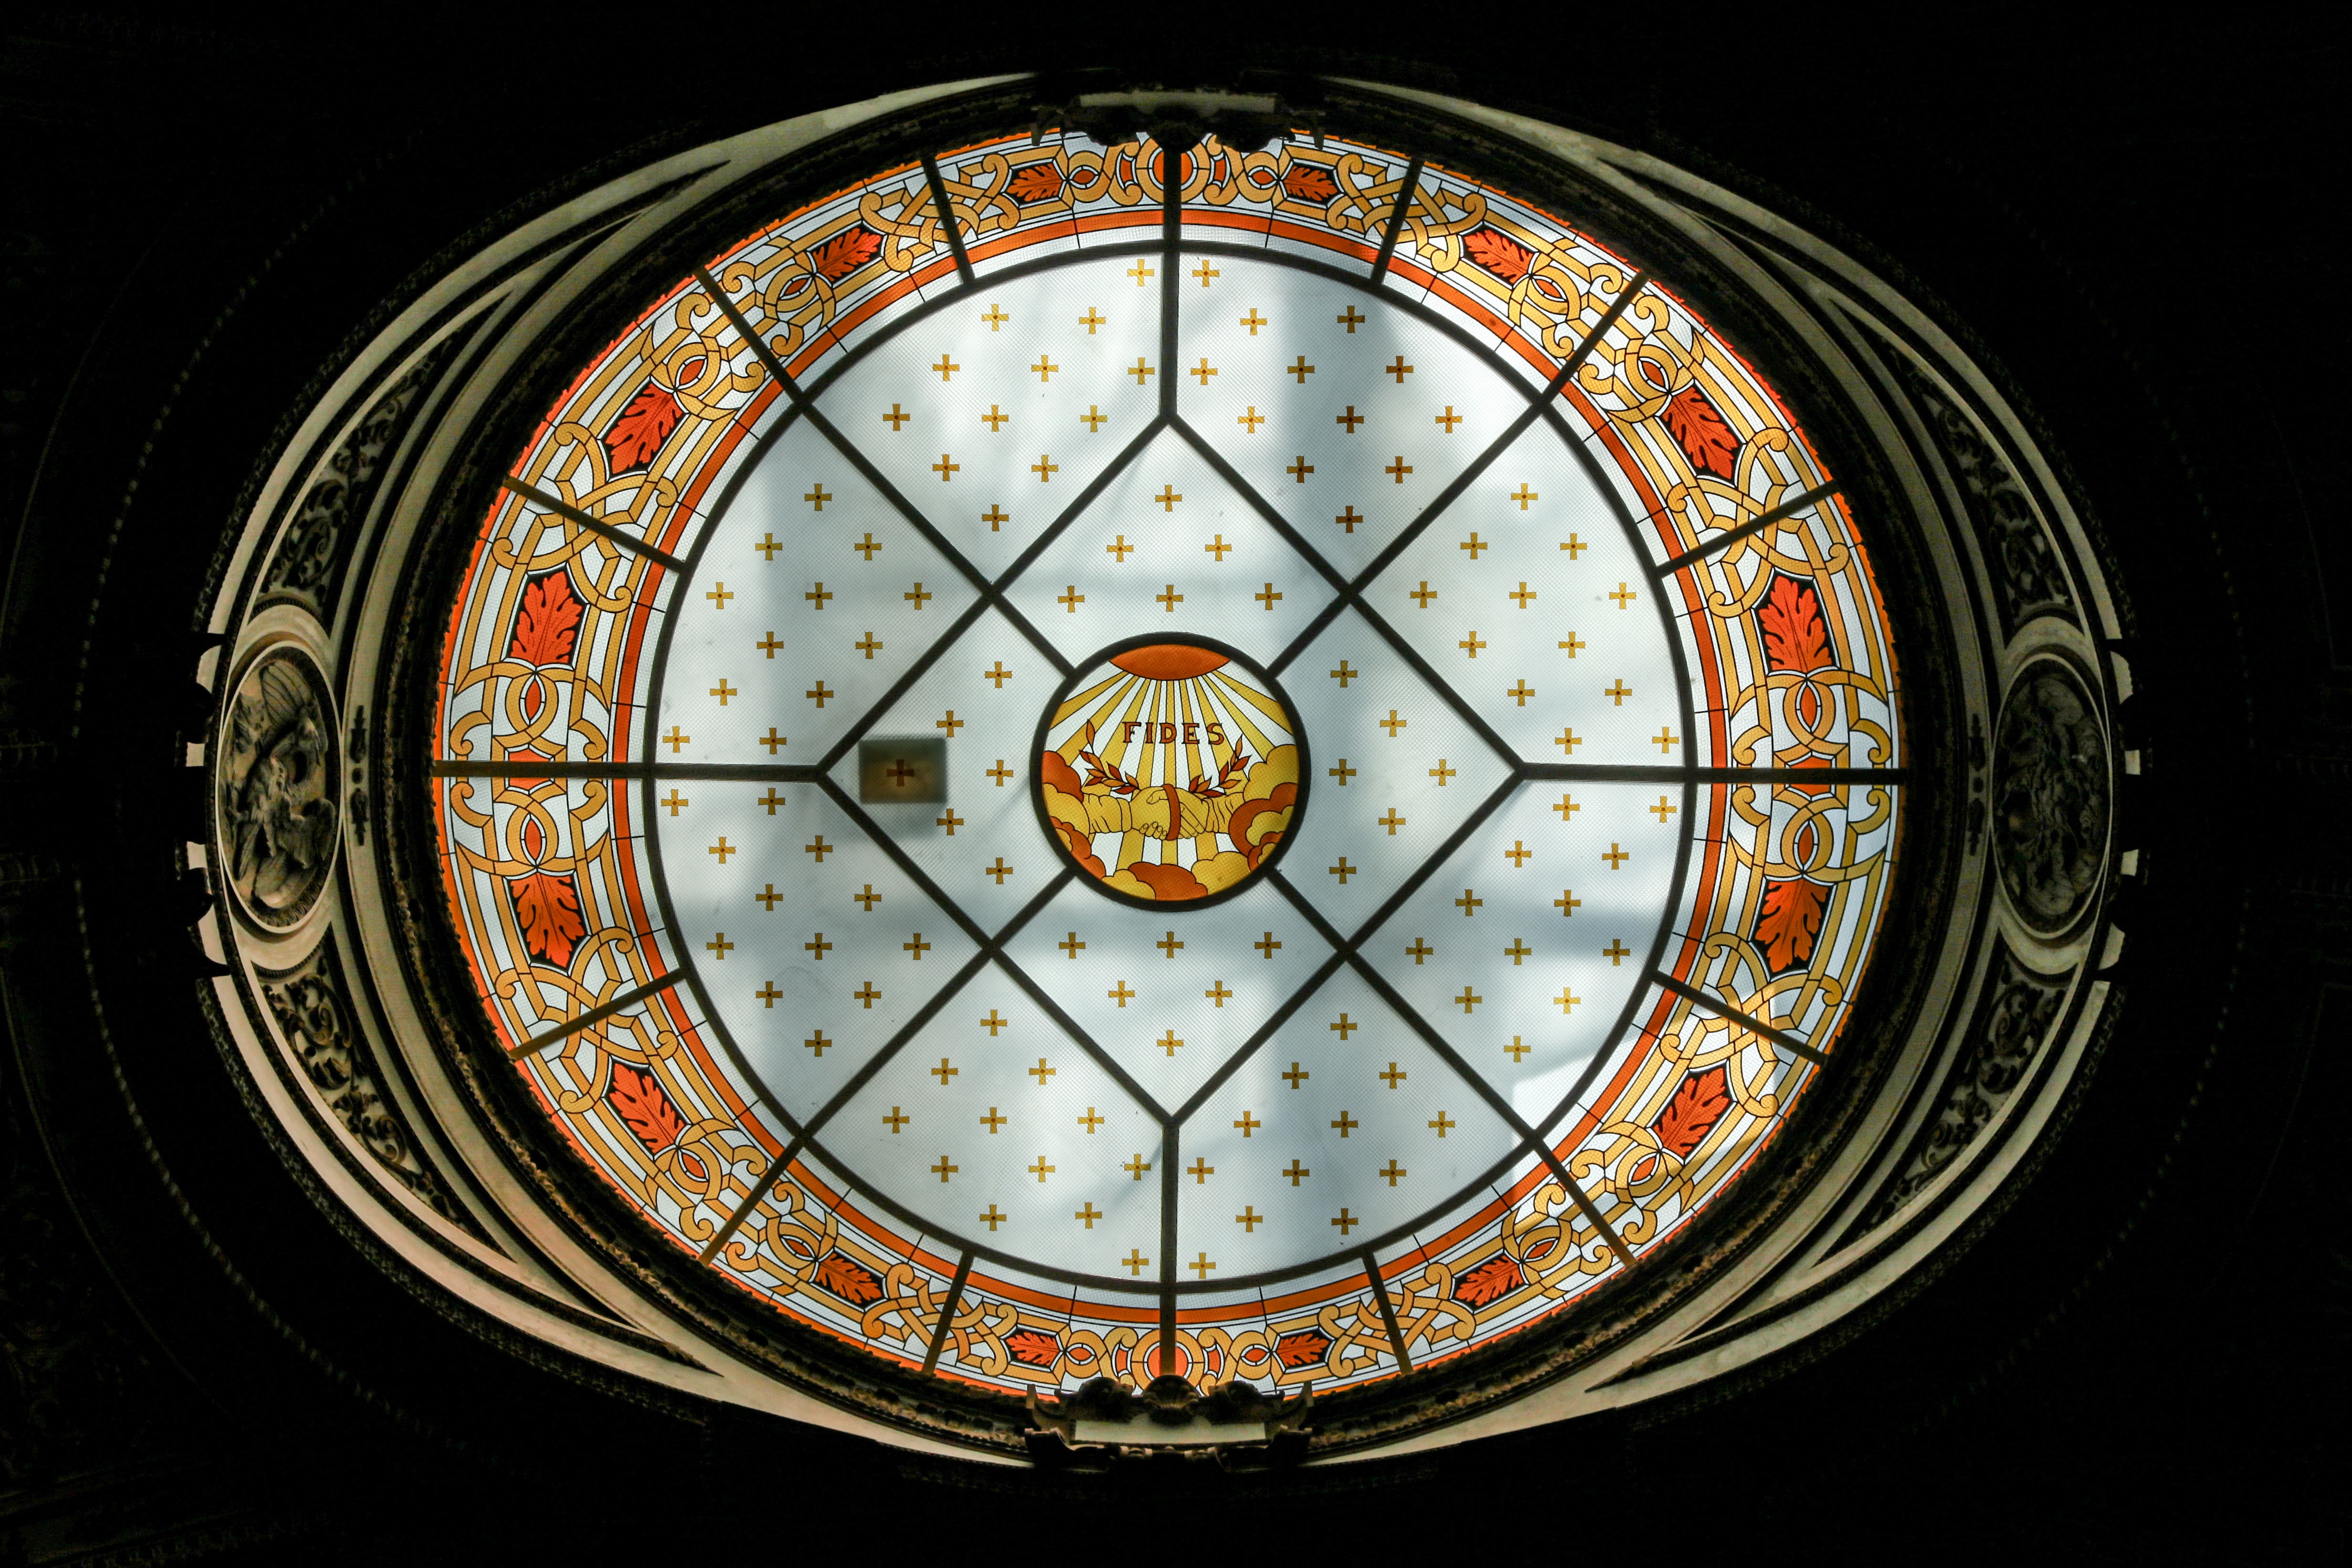
window, glass, orange, peace, church, cross, colorful, yellow, material, stained glass, circle, painting, enchanting, medieval, symmetry, multicolored, beautiful, dome, harmony, oval, appealing, crosses, berlin dom, glass painting, fides